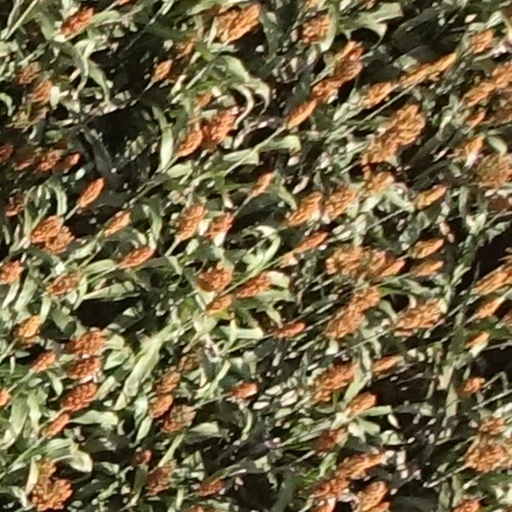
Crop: sorghum